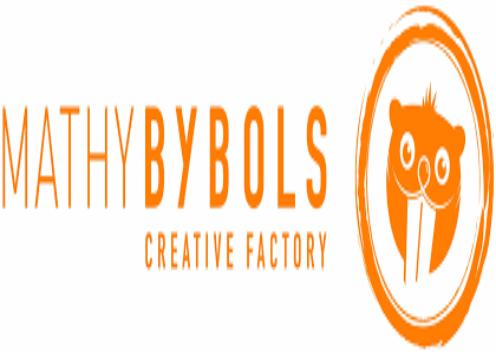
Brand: Bols
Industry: Necessities